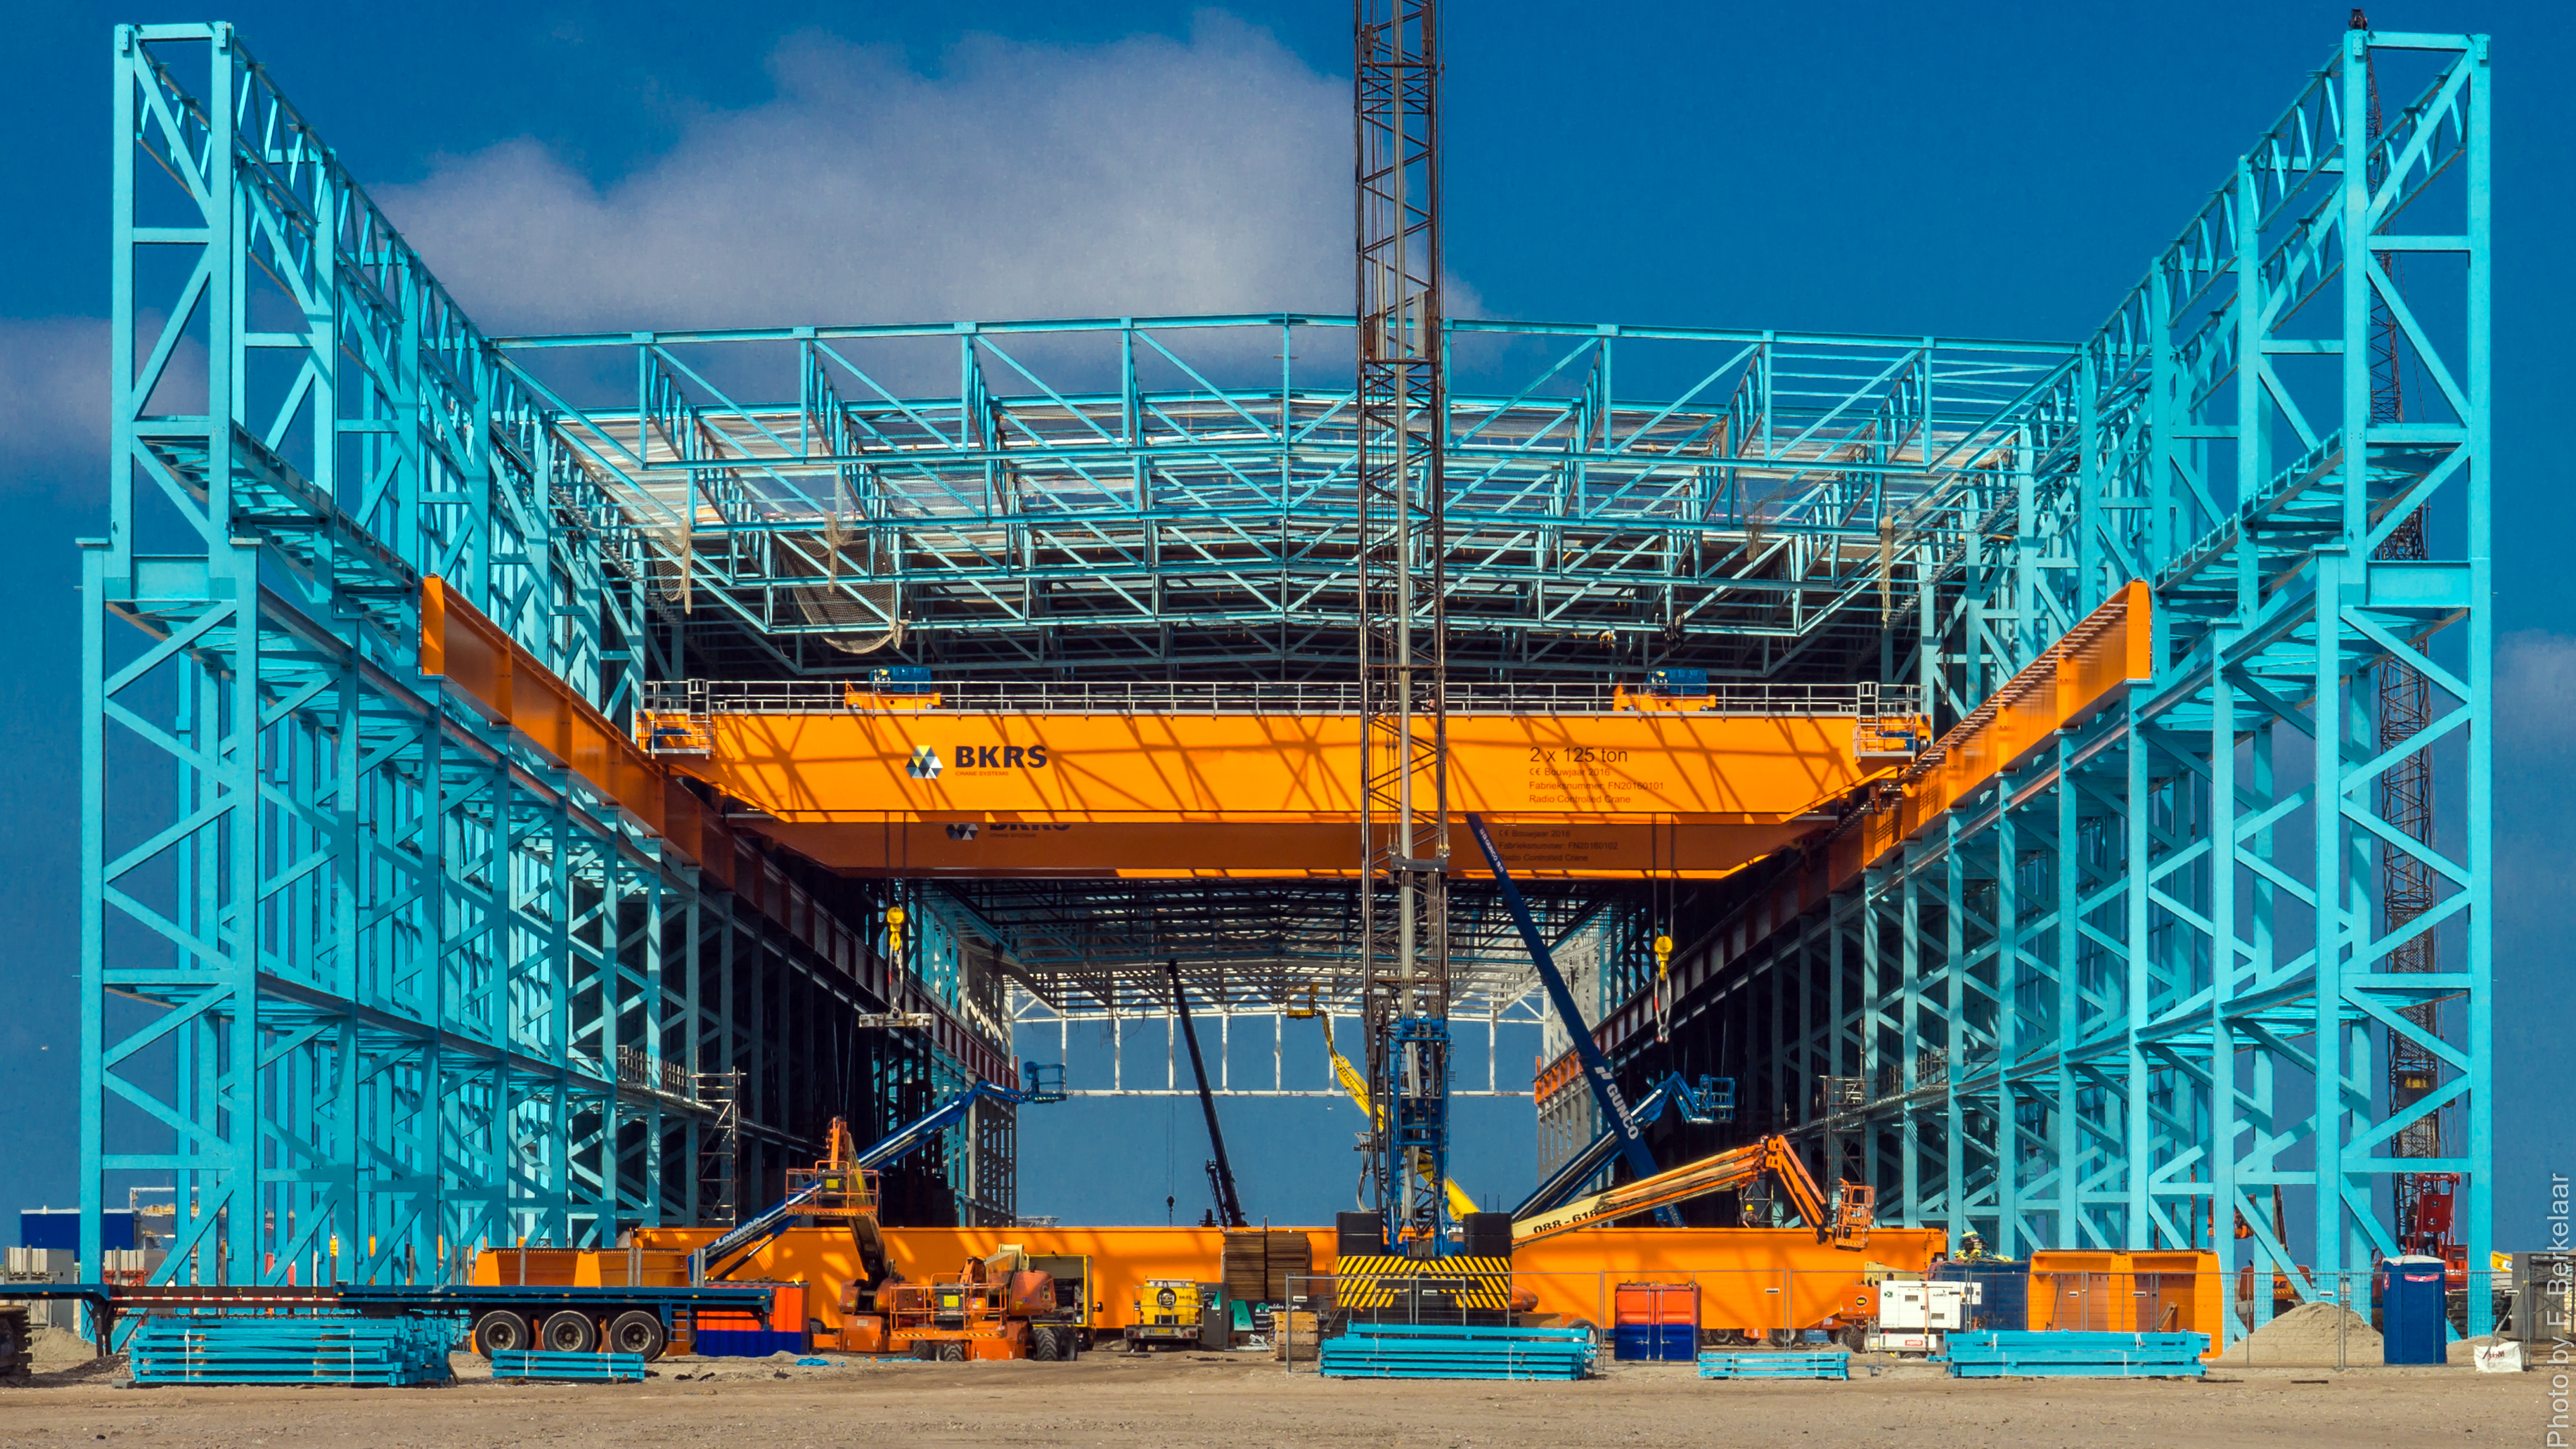
structure, facade, stadium, nederland, arena, rotterdam, zuidholland, net, scaffolding, industrie, windenergy, nl, offshore, maasvlakterotterdam, maasvlakte2, portofrotterdam, bkrscranes, bkrs, bkrscranesystems, sifgroup, europaweg, fabriekshal, rupskraan, portaalkraan, crawlercrane, industrialarea, sport venue, music venue